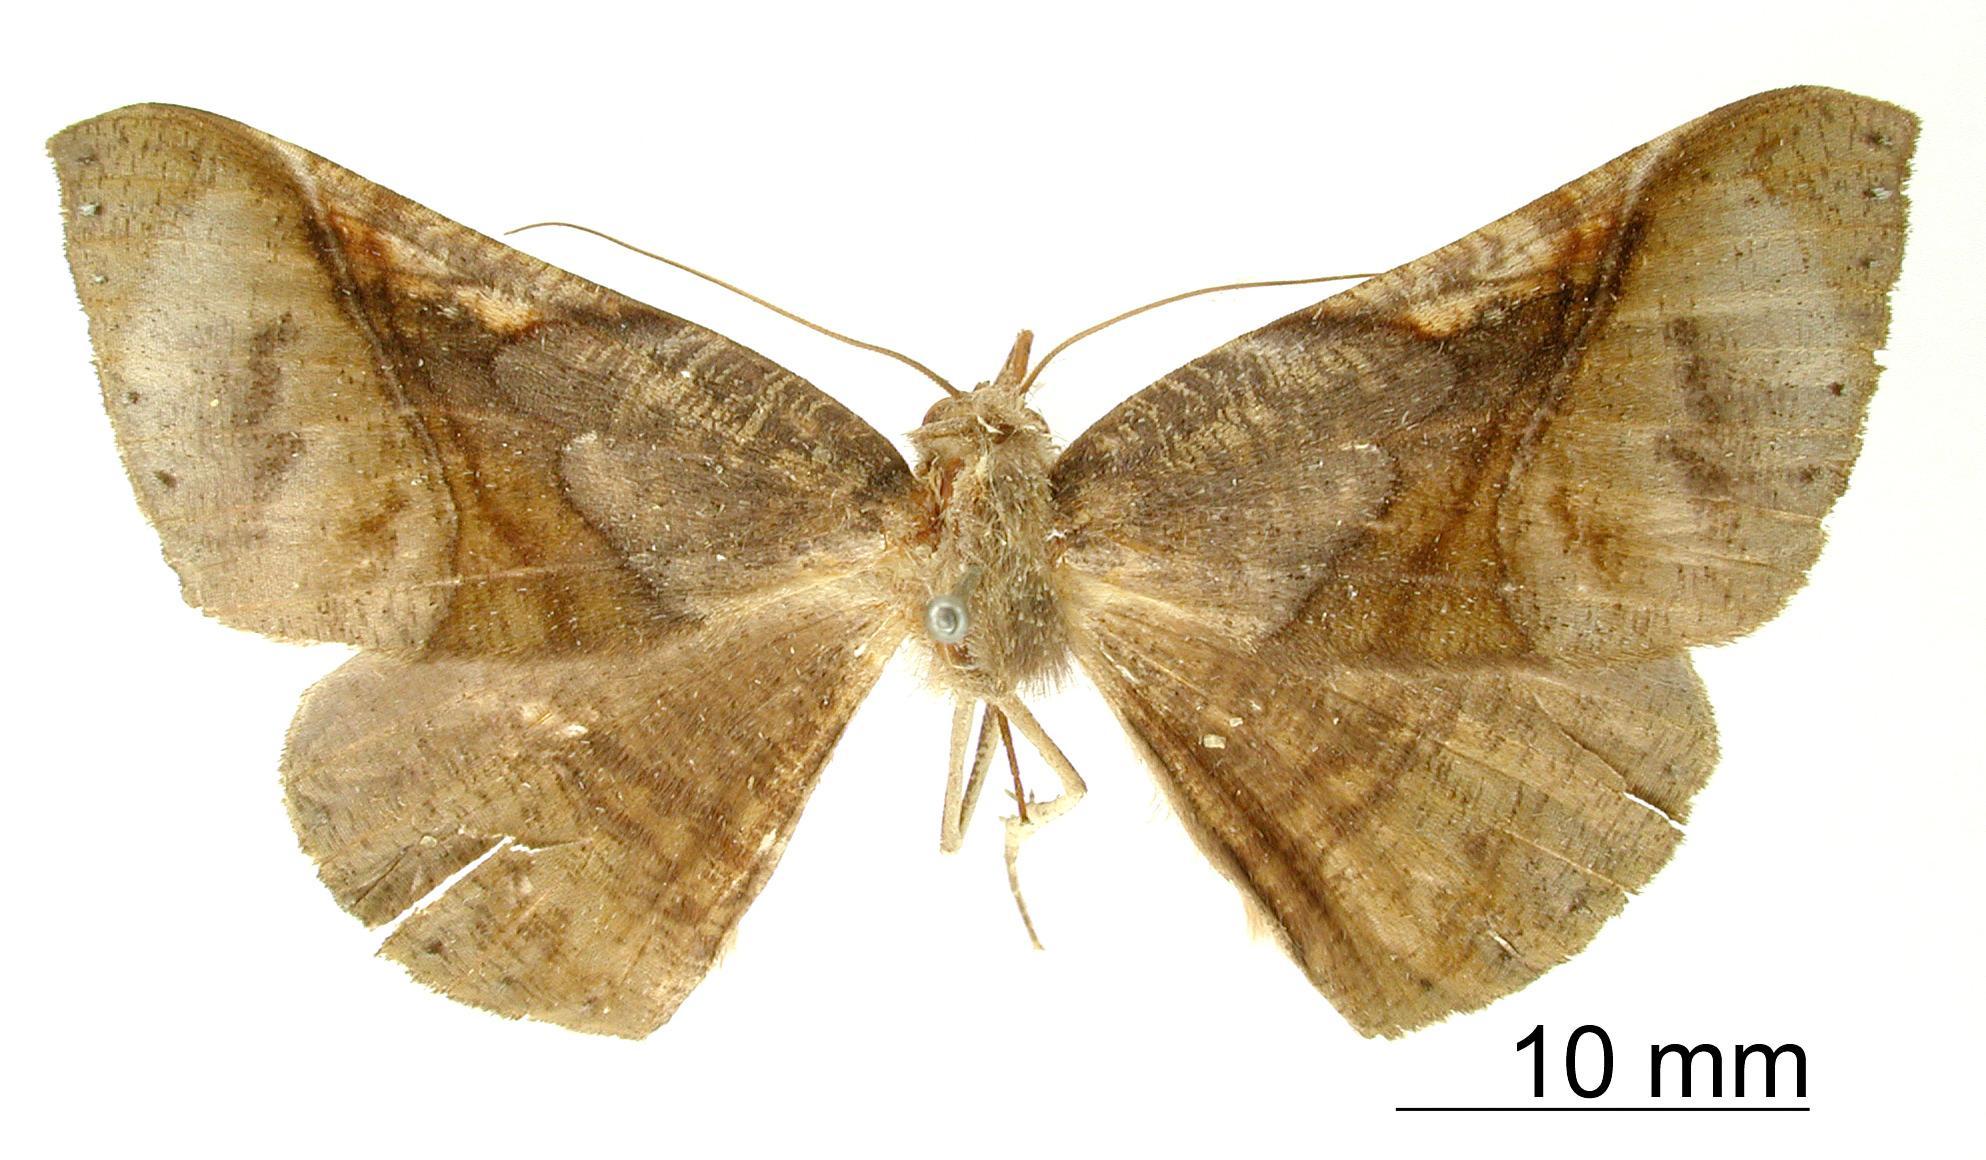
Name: Azelina exquisita
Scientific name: Azelina exquisita Thierry-Mieg, 1894
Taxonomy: Animalia, Arthropoda, Insecta, Lepidoptera, Geometridae, Ennominae
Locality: Peru